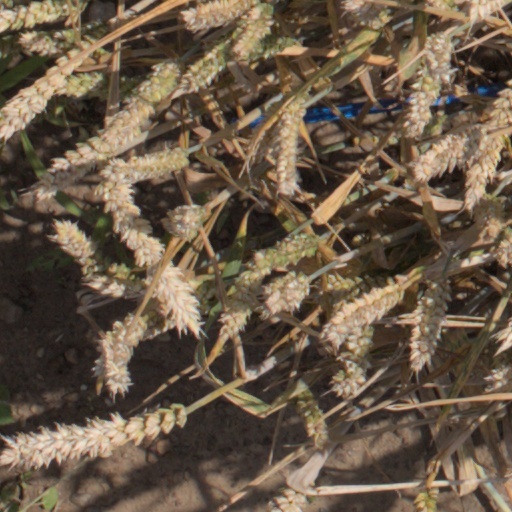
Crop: wheat